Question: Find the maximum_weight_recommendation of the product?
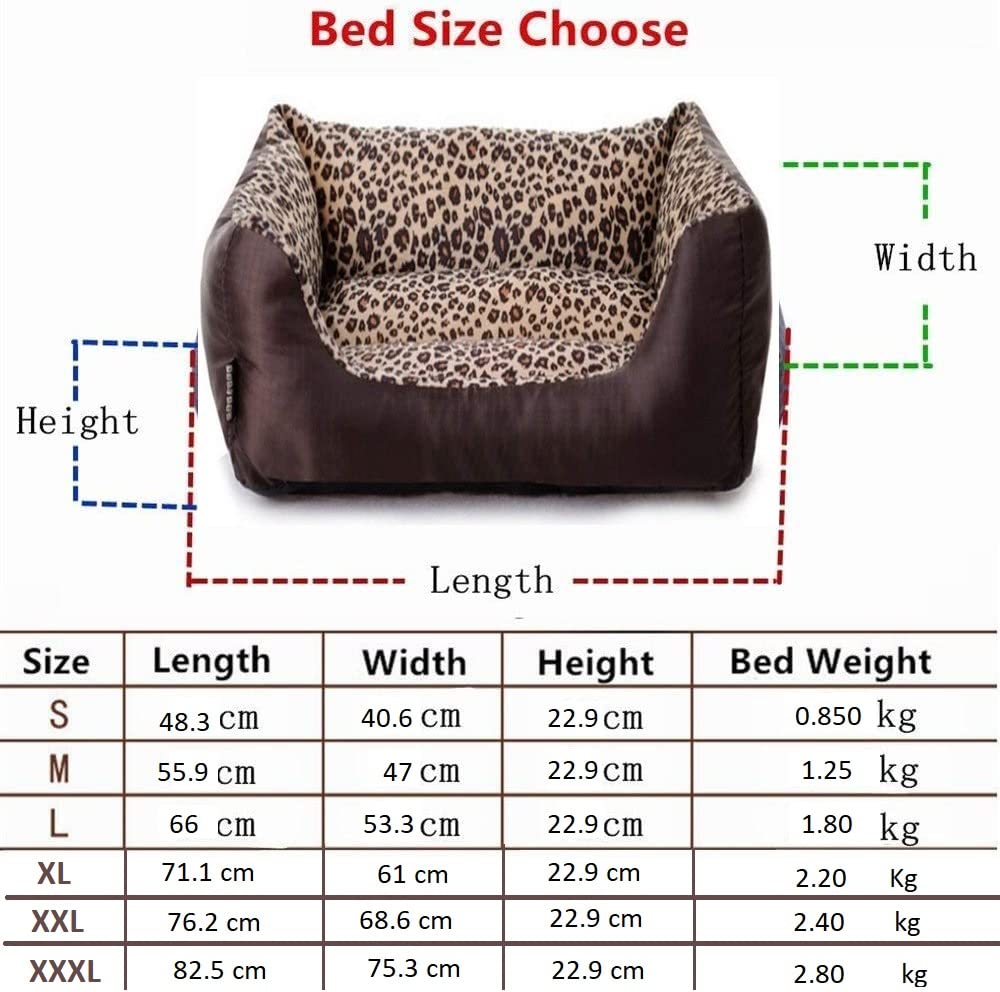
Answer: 1.25 kilogram